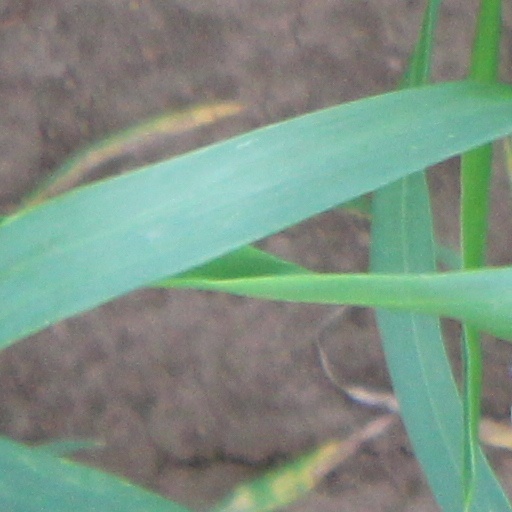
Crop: wheat